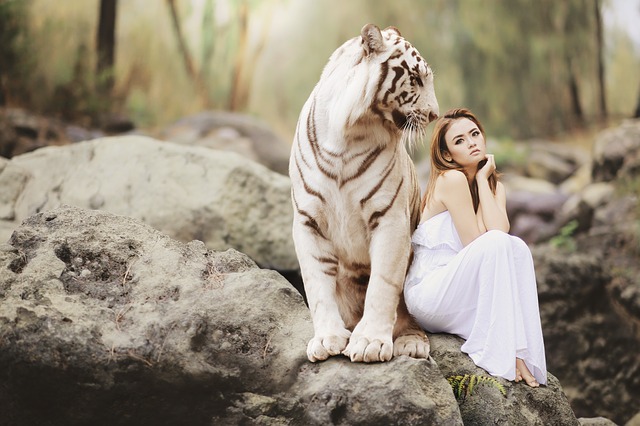
Label: cat